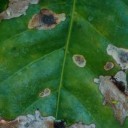
Label: Miner